Independent Subway System

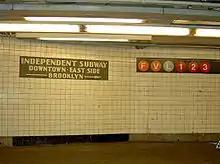
Independent Subway mosaics sign at 14th Street station on the Sixth Avenue Line, before V train service at this station was replaced by M train service

Until 1940, it was known as the Independent City-Owned Subway System (ICOS), Independent Subway System (ISS), or Independent City-Owned Rapid Transit Railroad. It became known as the IND after unification of the subway lines in 1940; the name "IND" was assigned to match the three-letter initialisms that the IRT and BMT used.